Nantwich

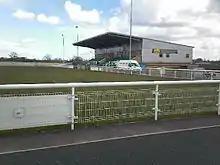
The Weaver Stadium

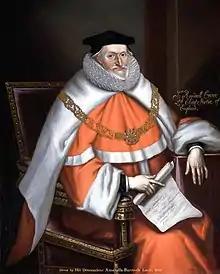
Sir Ranulph Crewe

Nantwich has one of the county's largest collections of historic buildings, second only to Chester. These cluster mainly in the town centre on Barker Street, Beam Street, Churchyard Side, High Street and Hospital Street, and extend across the Weaver on Welsh Row. Most are within the of conservation area, which broadly follows the bounds of the late medieval and early post-medieval town.